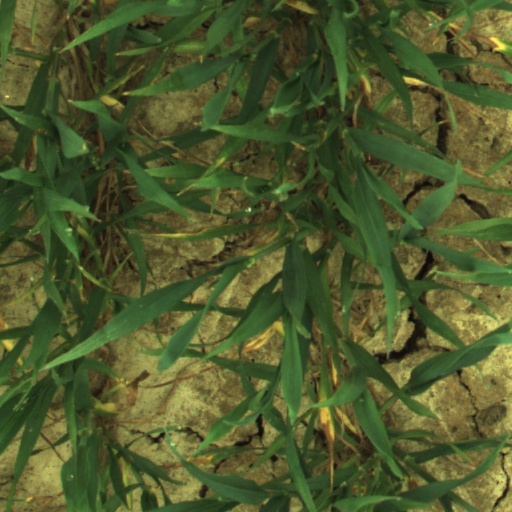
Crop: wheat